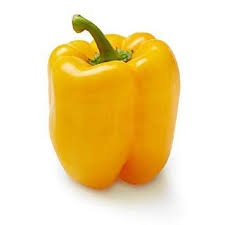
Label: capsicum